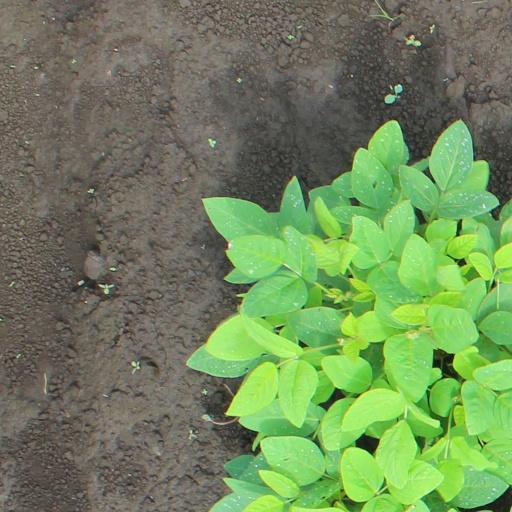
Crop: soybean